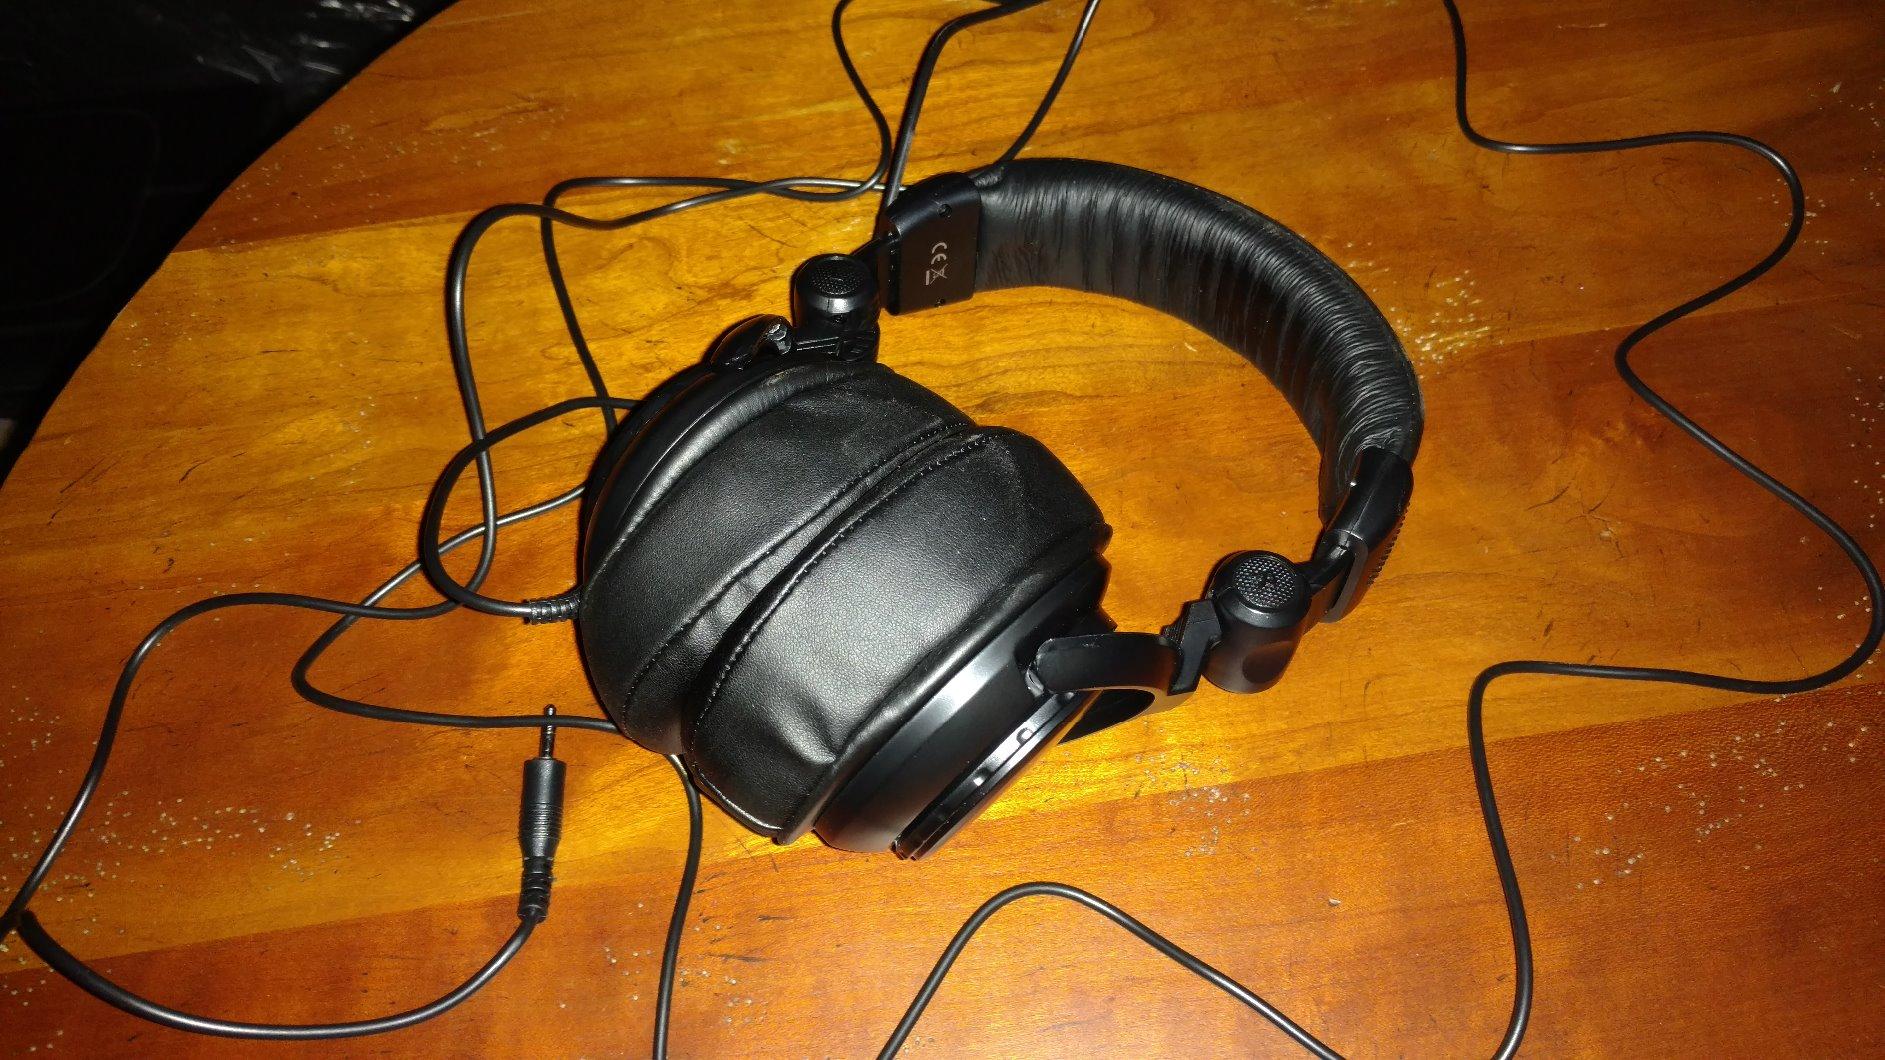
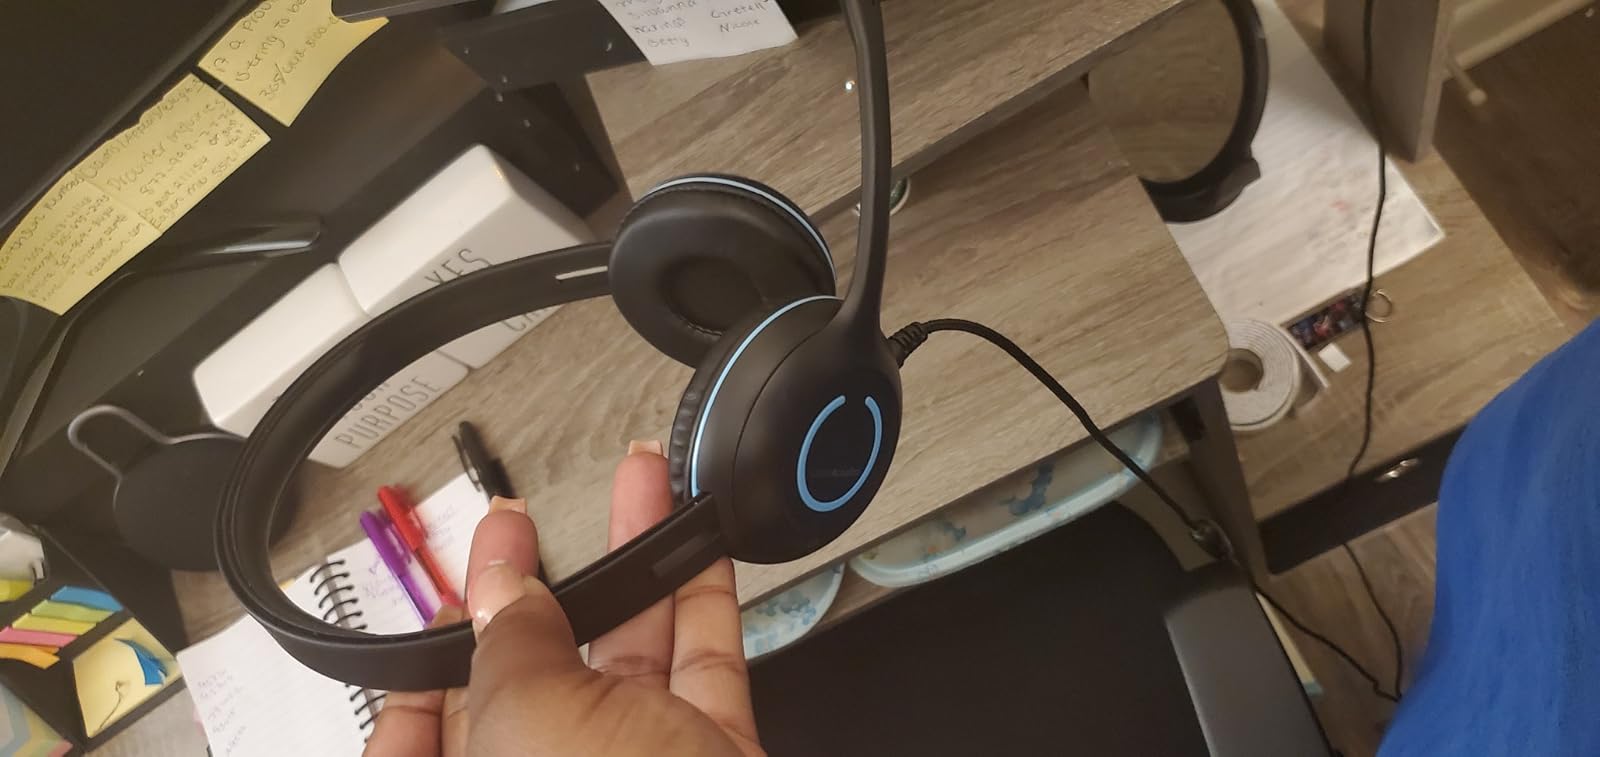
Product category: headphones
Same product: no